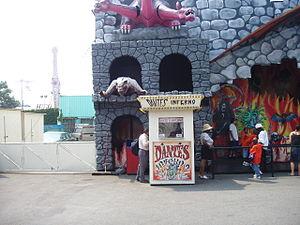
Astroland était un parc d'attractions situé à Coney Island, aux États-Unis ouvert en 1962 et fermé en 2008.